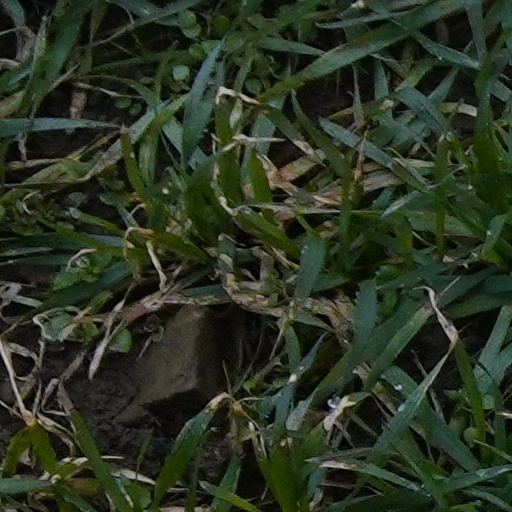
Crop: wheat